Murla

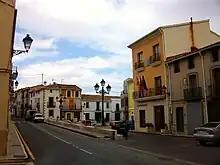

Murla is a village in the province of Alicante and autonomous community of Valencia, Spain. The municipality covers an area of and as of 2022 had a population of 540 people.